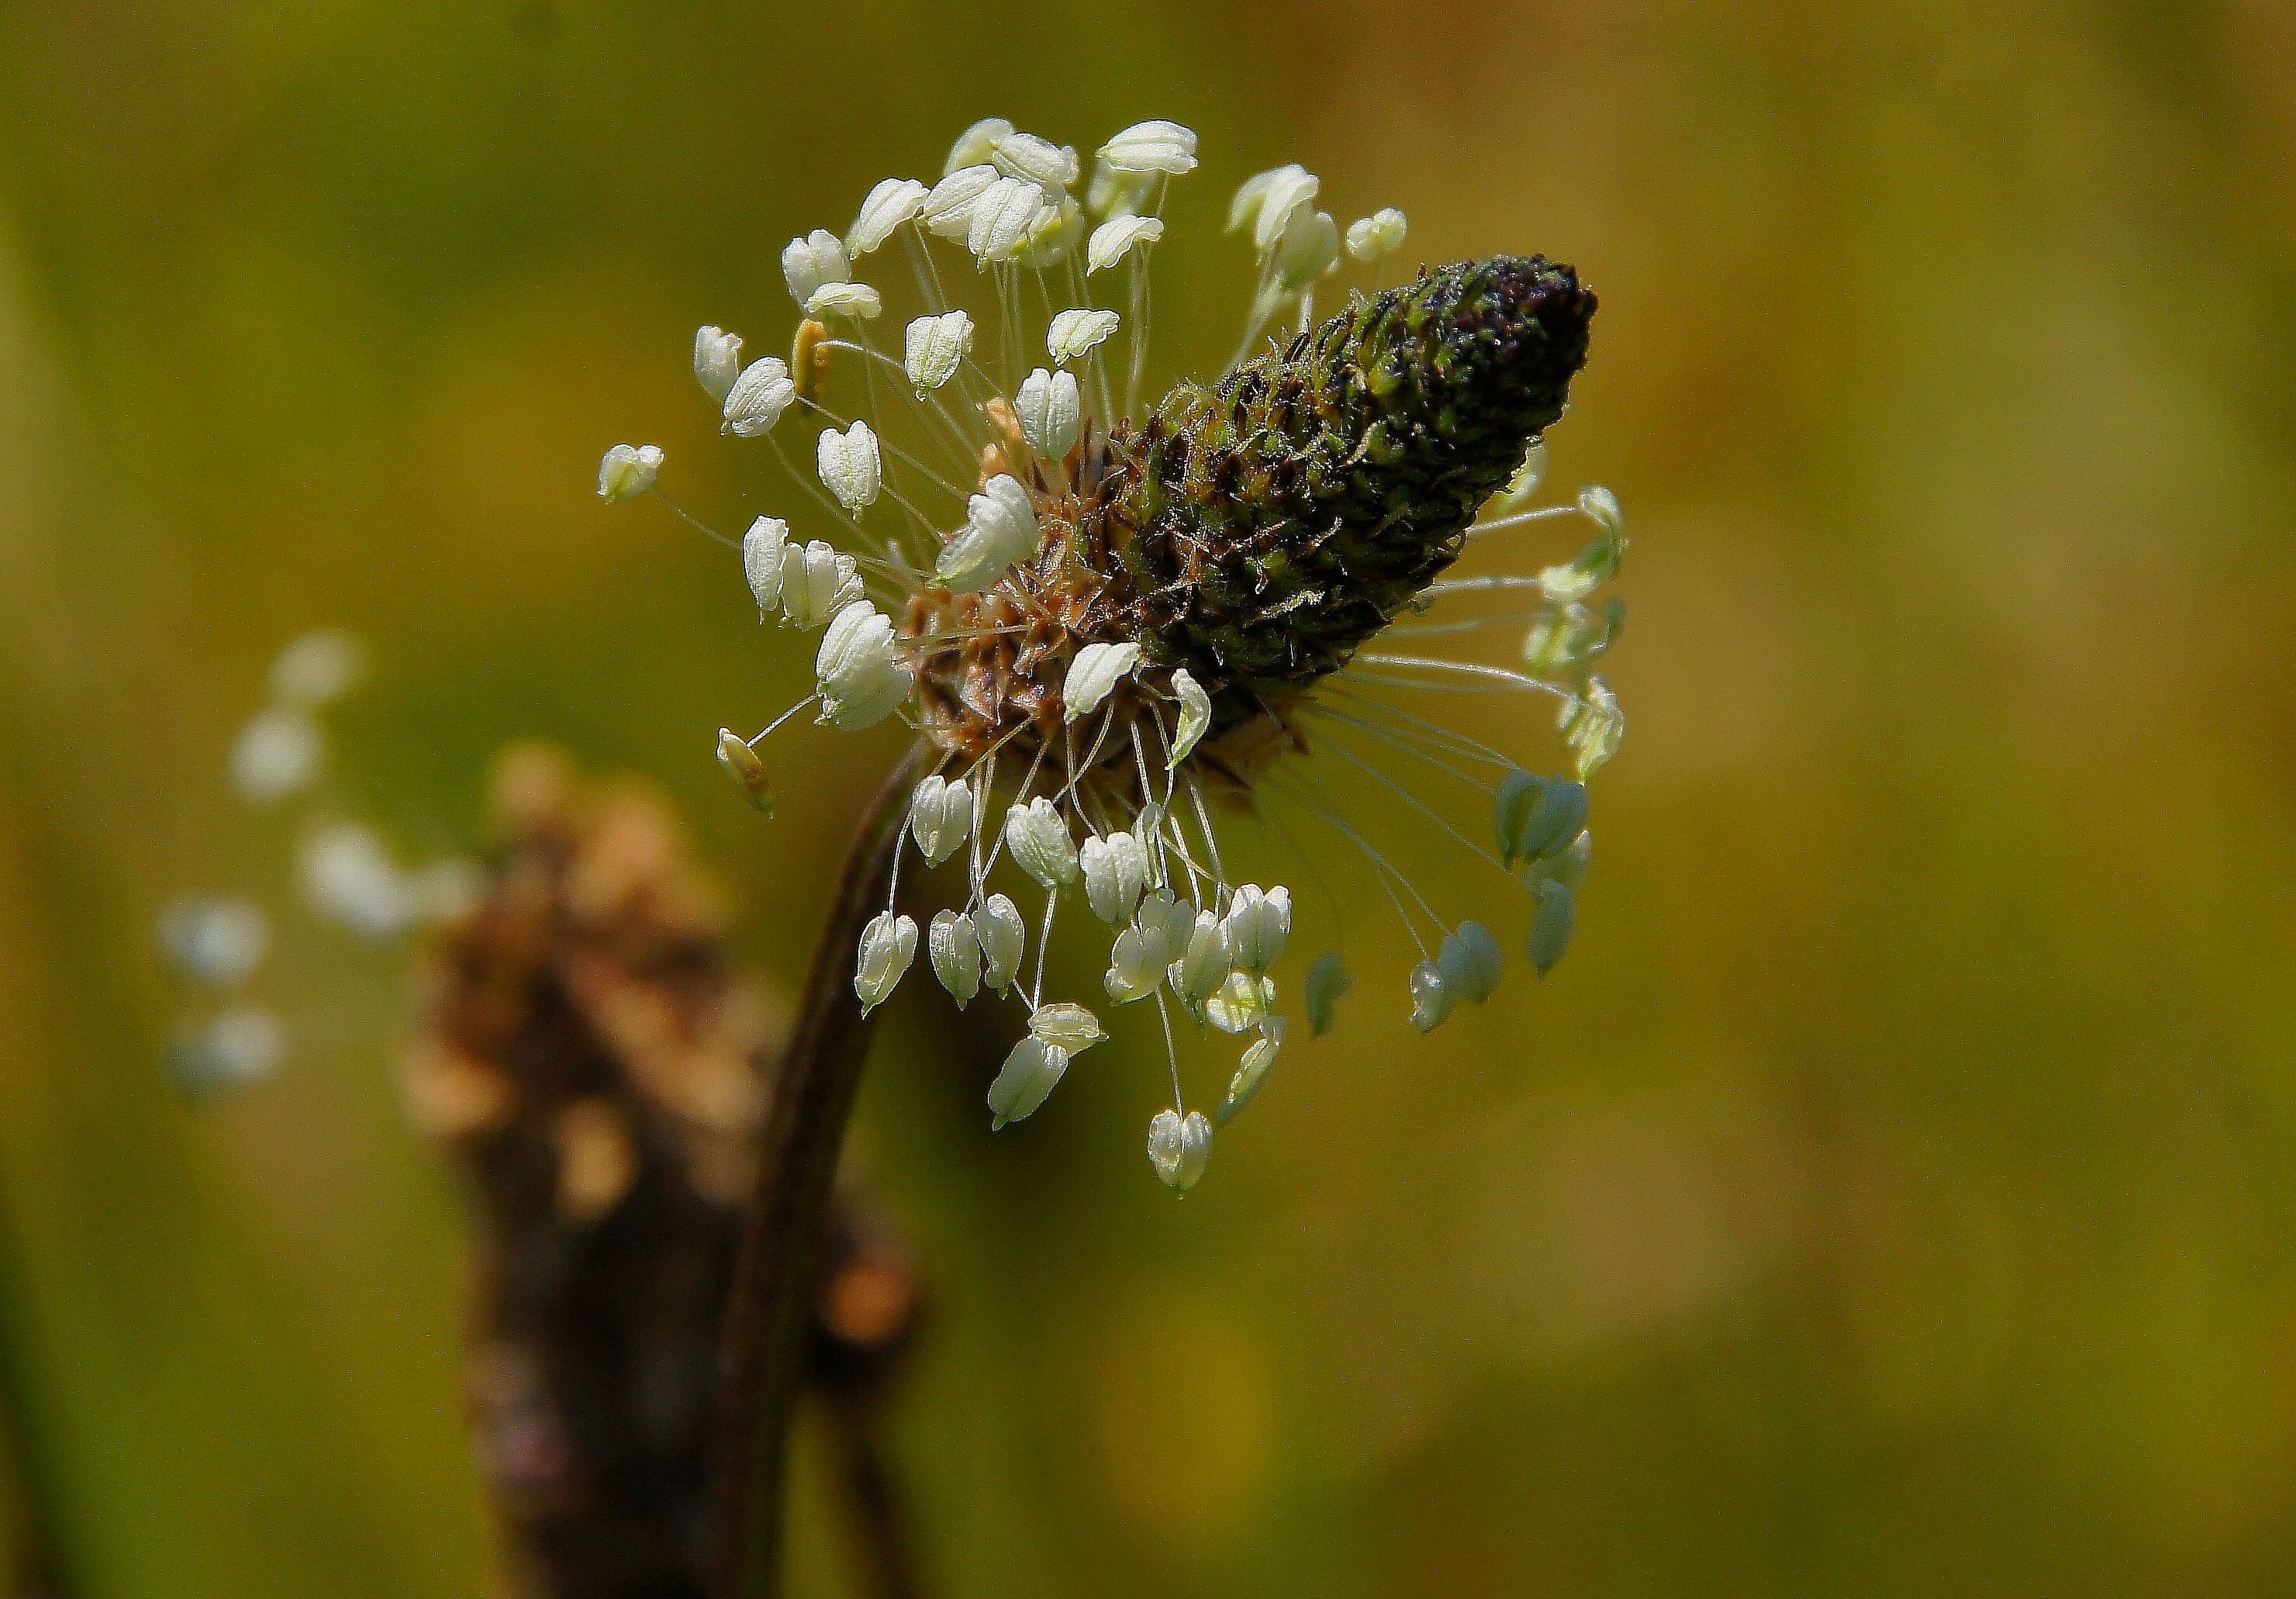
nature, branch, blossom, plant, photography, meadow, leaf, flower, wildlife, pollen, green, insect, macro, botany, butterfly, flora, fauna, invertebrate, wildflower, close up, animals, naturaleza, nectar, ggl1, gaby1, animales, sonydt18250, sonyslta55v, macro photography, honey bee, plant stem, moths and butterflies